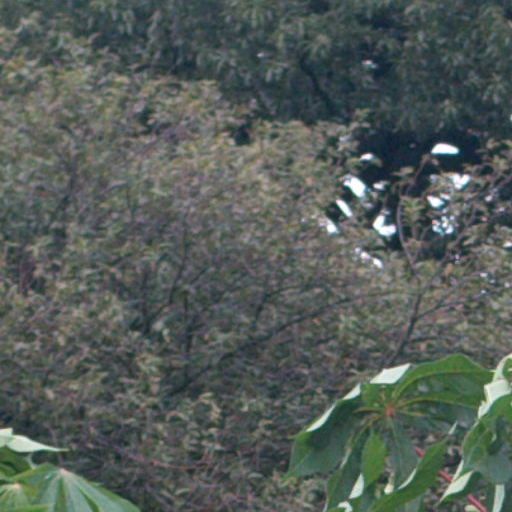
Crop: cassava